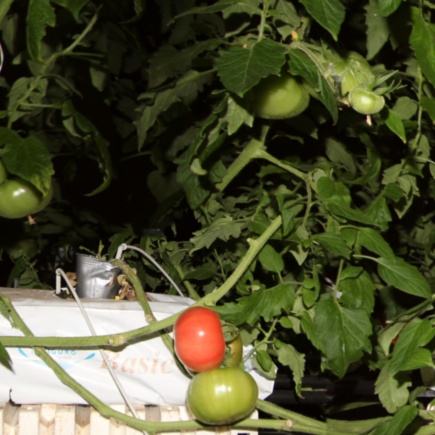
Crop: tomato